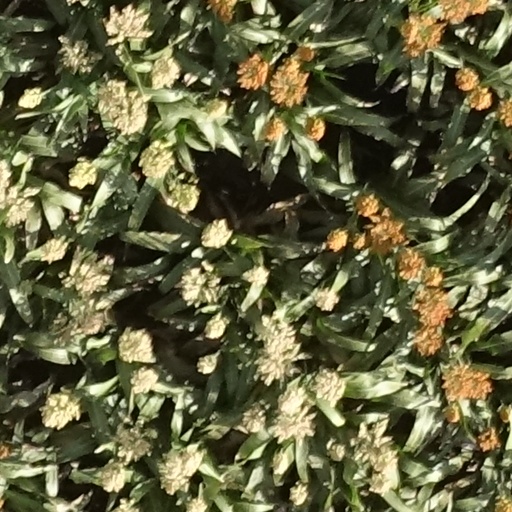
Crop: sorghum